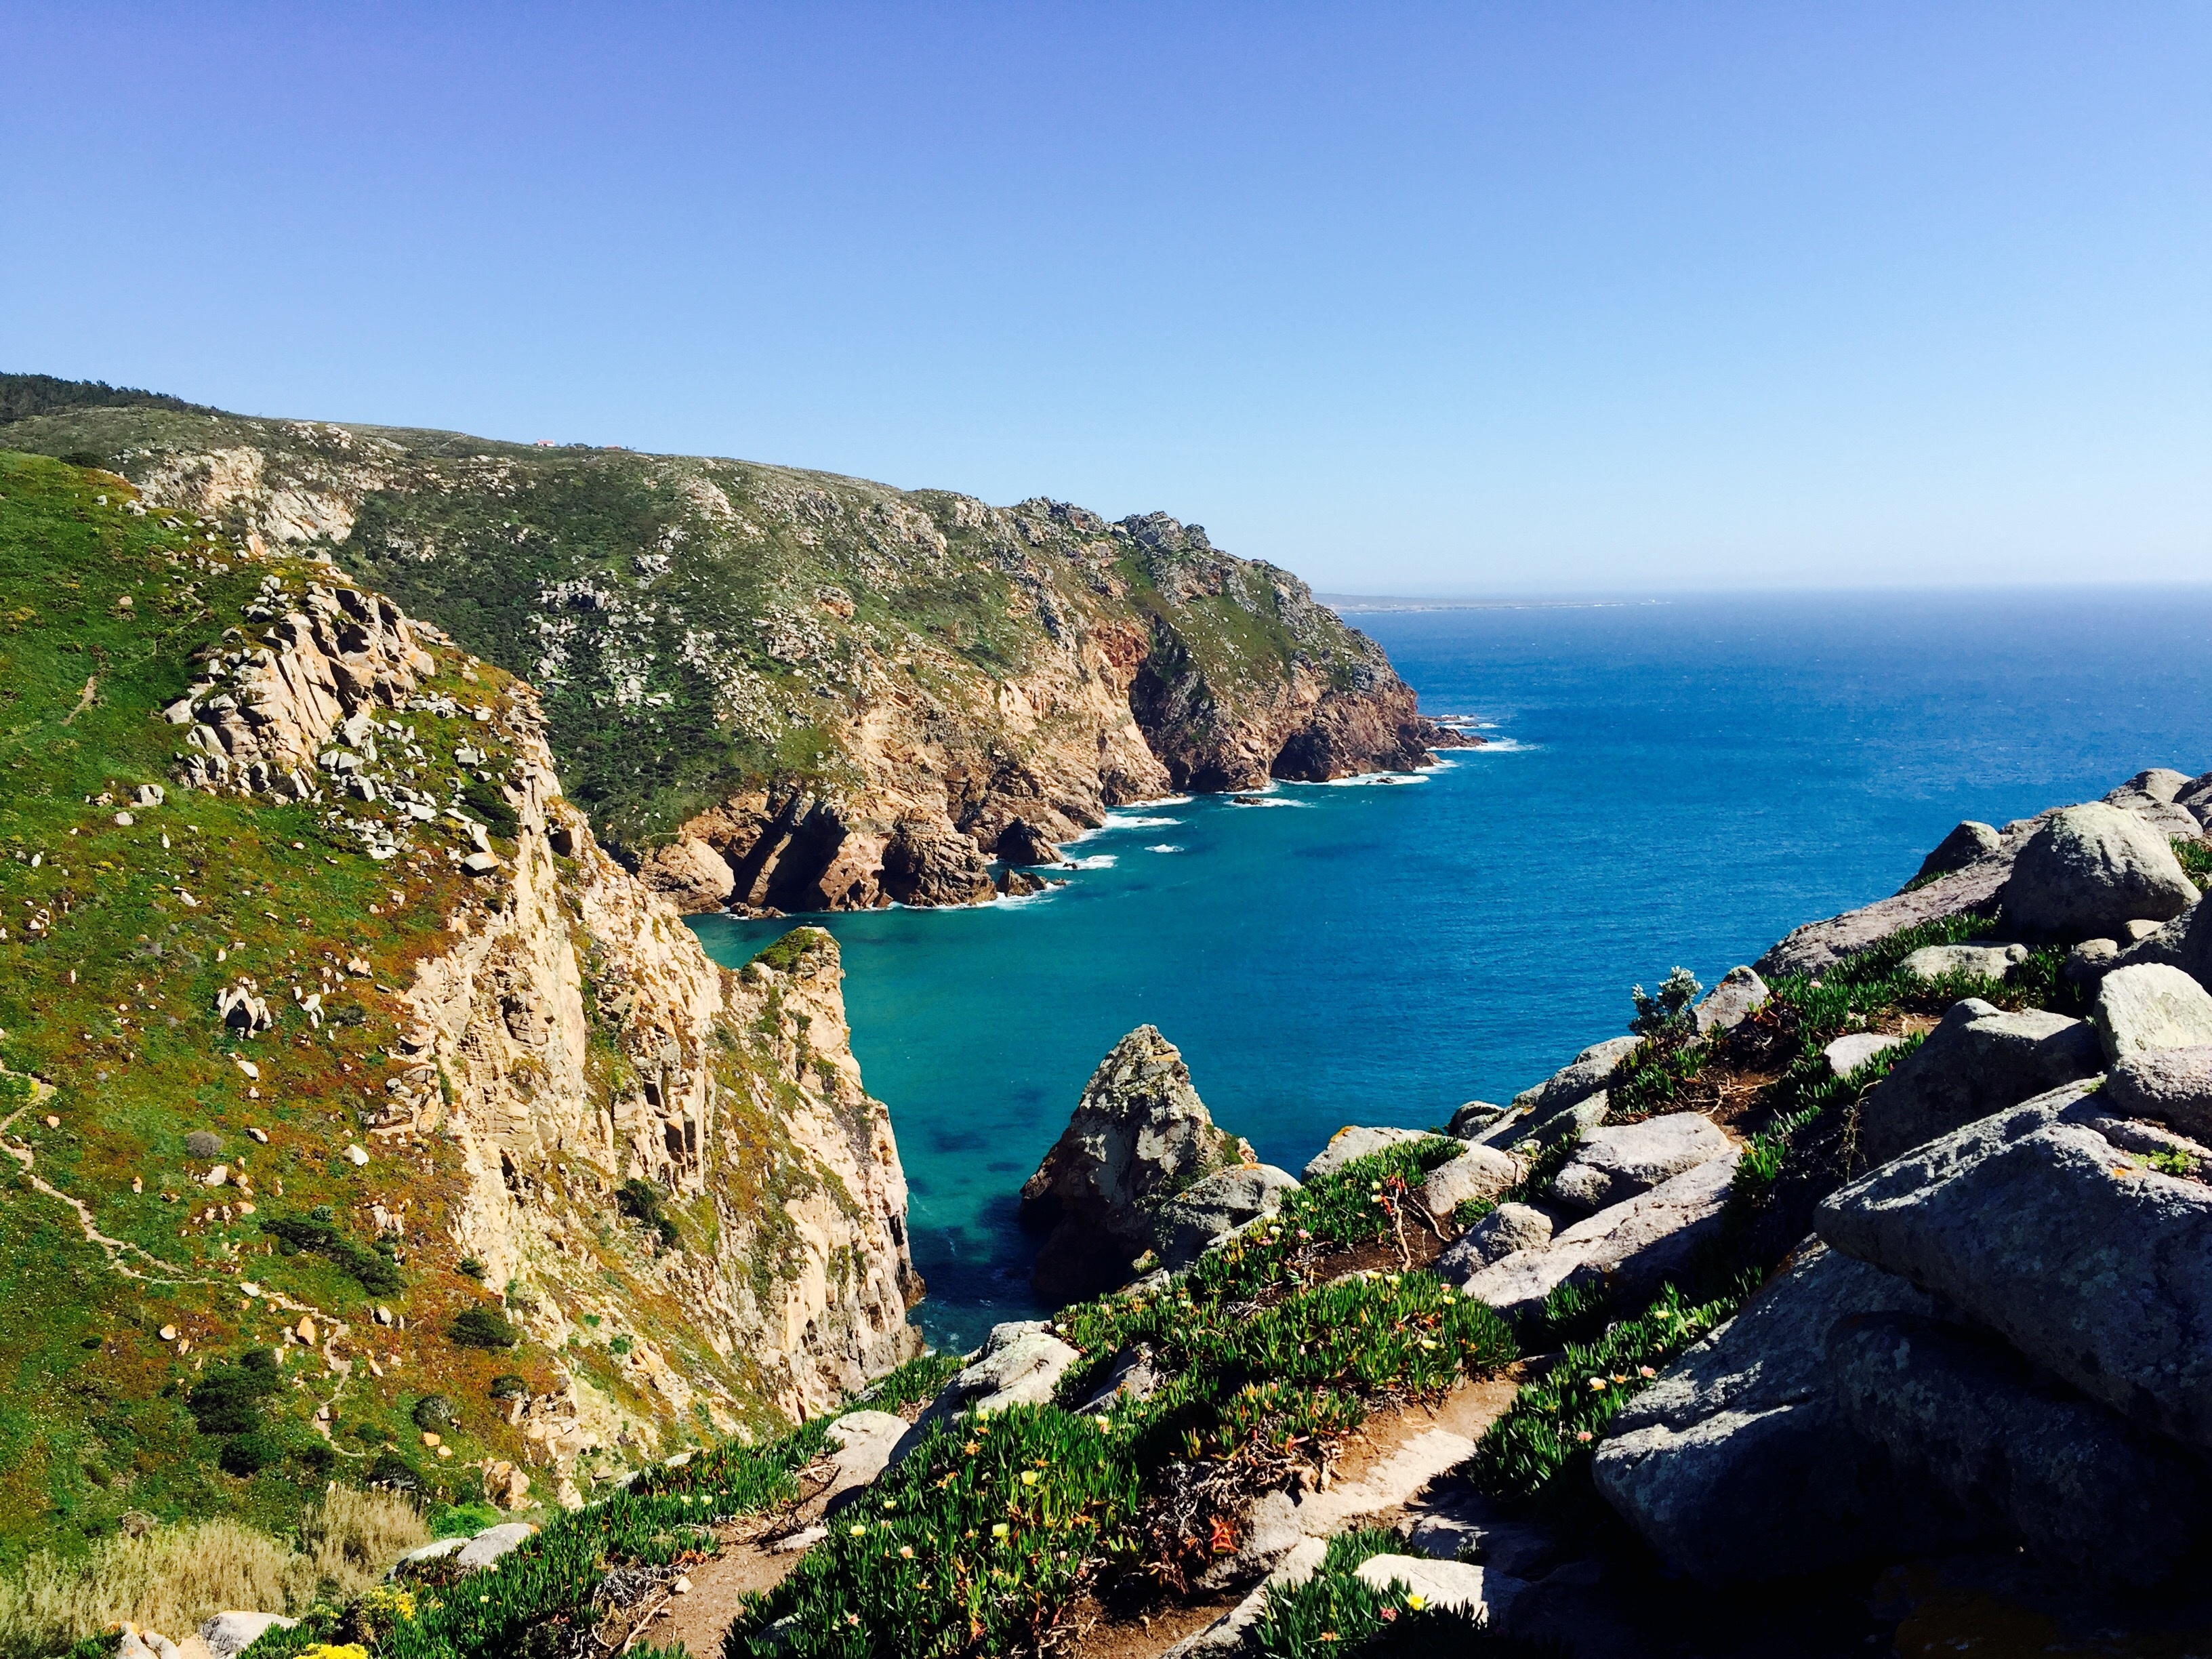
landscape, sea, coast, rock, ocean, shore, vacation, cliff, cove, bay, terrain, body of water, cape, landform, geographical feature, promontory